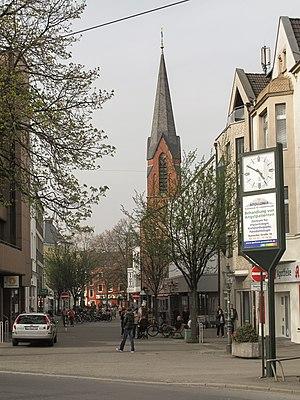
Düsseldorf est une ville de l'ouest de l'Allemagne. Capitale et deuxième plus grande ville du Land de Rhénanie-du-Nord-Westphalie, située principalement sur la rive droite du Rhin, elle se trouve aux limites occidentales de la vaste agglomération de Rhin-Ruhr qui regroupe environ 11 300 000 habitants. Septième plus grande ville d'Allemagne, Düsseldorf a une population de 601 074 habitants. En 2018, la qualité de vie à Düsseldorf est l'une des meilleures au monde selon le classement Mercer.